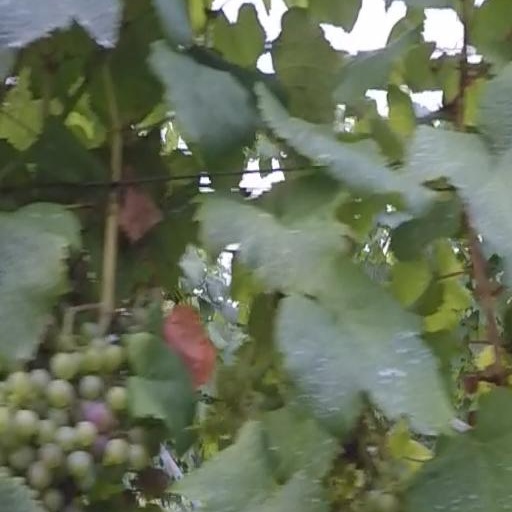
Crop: grape